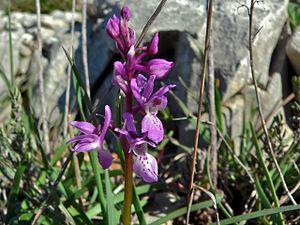
L'orchis de Hyères est une espèce d'orchidées terrestre française.